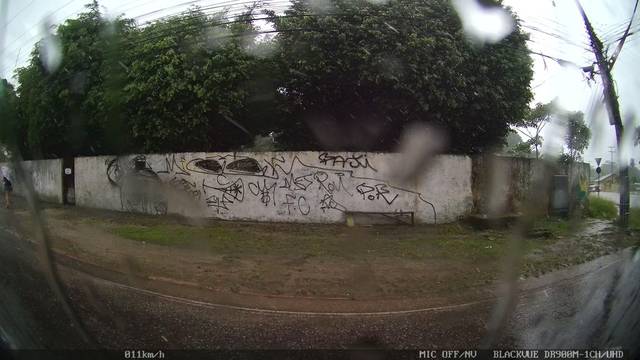
Region: Brazil
Coordinates: -1.349, -48.375